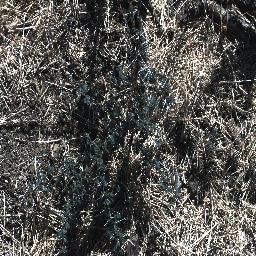
Label: prickly_acacia